Budapest Challenger (September)

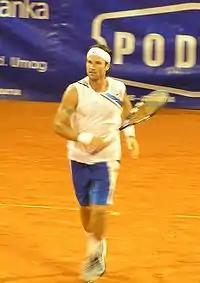
Eventual World No. 1 Carlos Moyá won the tournament in 1995

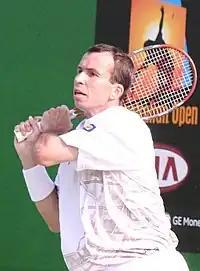
Current (2014) Davis Cup champion Radek Štěpánek reached the doubles final in 1998

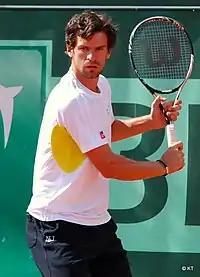
Wimbledon and US Open doubles champion Philipp Petzschner was a runner-up in the 2005 doubles final

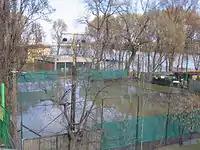
Flooded courts in 2006

The Budapest Challenger was a professional tennis tournament played on outdoor red clay courts. It was the latter one of the two simultaneous challengers played in Hungary with the event taking place usually in September. It was part of the ATP Challenger Tour. It was held annually at the Római Teniszakadémia in Budapest, Hungary, from 1986 to 2005, when during the 2006 Hungarian floodings the courts were washed away and the event spot was replaced by the WOW Cafe Challenger. The most successful player was Sergio Roitman with three doubles titles.